Moses Merrill Mission

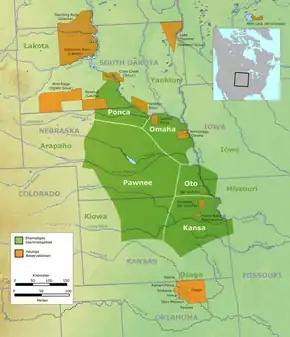
Tribal territory of the Otoe

The Moses Merrill Mission, also known as the Oto Mission, was located about eight miles west of Bellevue, Nebraska. It was built and occupied by Moses and Eliza Wilcox Merrill, the first missionaries resident in Nebraska. The first building was part of facilities built in 1835 when the United States Government removed the Otoe about eight miles southwest of Bellevue. Merrill's goal was to convert the local Otoe tribe to Christianity; he had learned the language and translated the Bible and some hymns into Otoe.